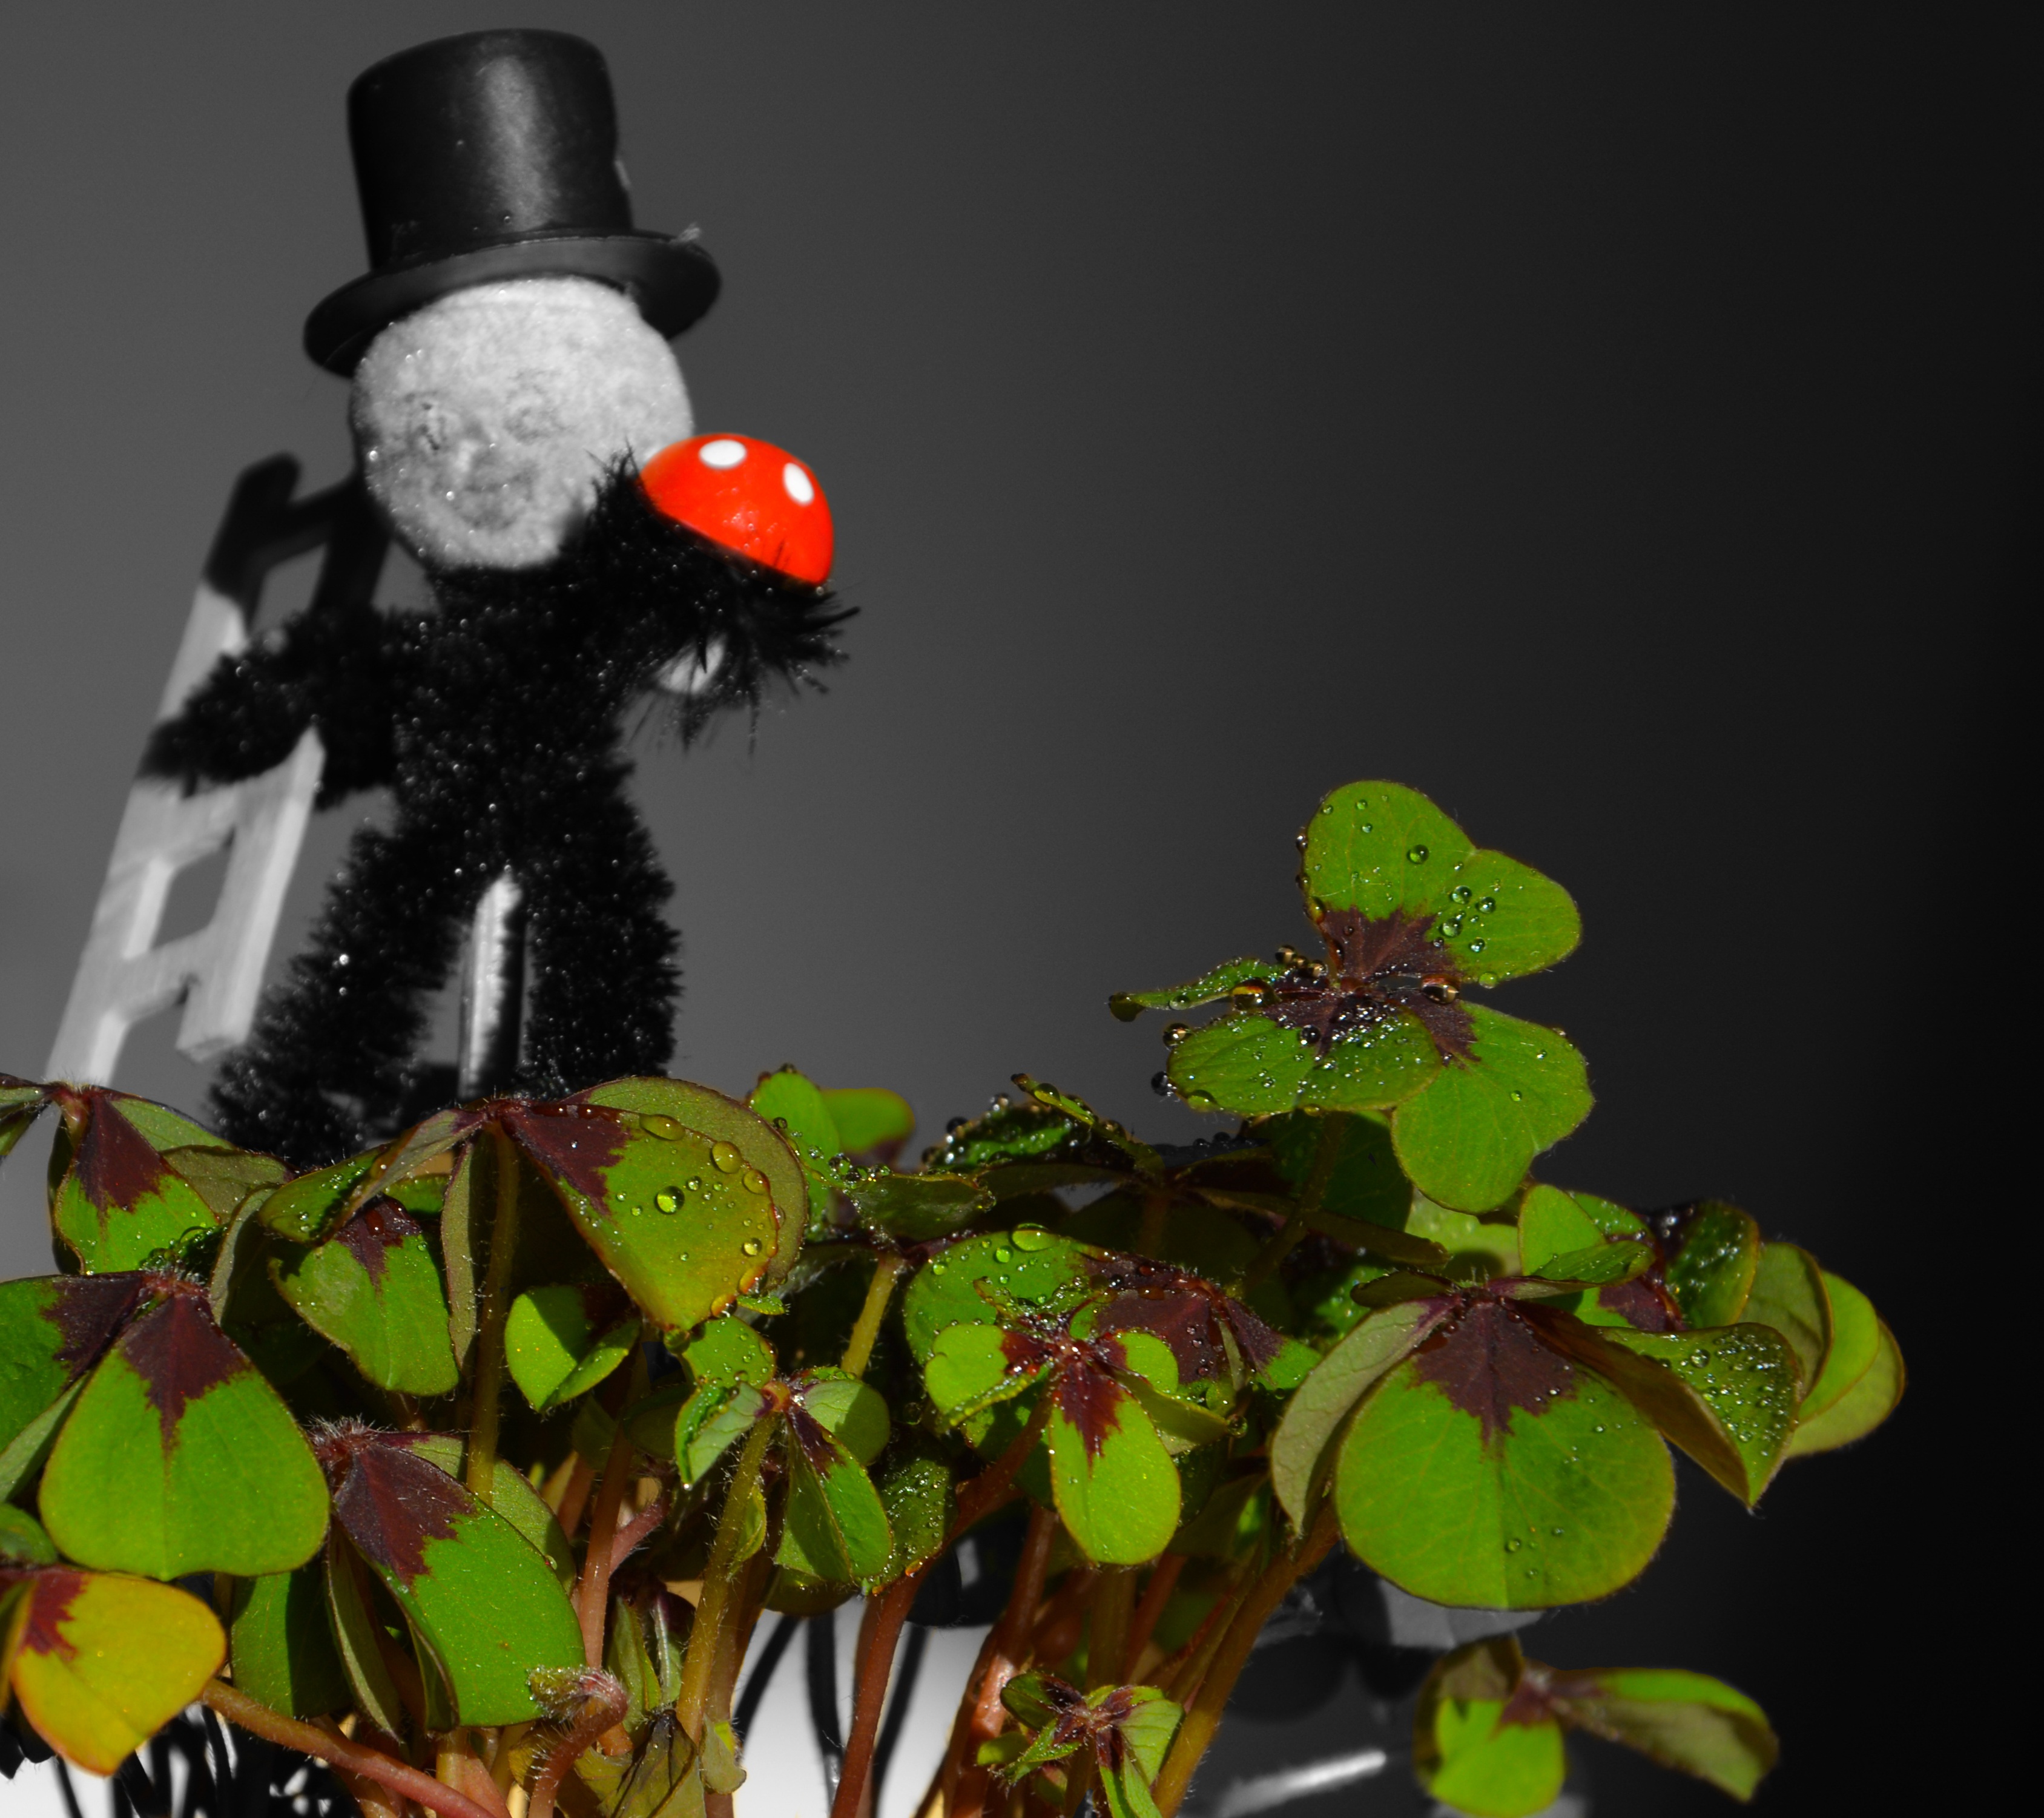
branch, flower, green, toy, clover, luck, sylvester, klee, lucky charm, new year's eve, four leaf clover, new year's day, symbol of good luck, lucky clover, vierbl ttrig, chimney sweep, turn of the year, new year's greetings, lucky messenger